Nijō Akizane

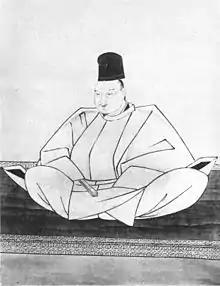

, son of regent Nijō Haruyoshi, was a Japanese "kugyō" (court noble) of the Azuchi–Momoyama period and the early Edo period. He held the regent position of "kanpaku" two times: once in 1585, and again from 1615 to 1619. He married a daughter of "daimyō" Oda Nobunaga and the couple adopted Kujō Yukiie's son, who became known as Nijō Yasumichi.